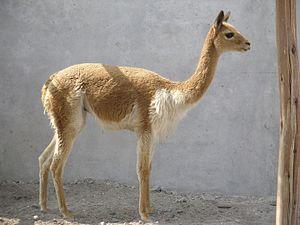
La vigogne est une espèce de mammifères d'Amérique du Sud qui vit sur les hauts plateaux de la cordillère des Andes. Tout comme l'alpaga, la vigogne appartient au genre Vicugna, au sein de la famille des camélidés. Une étude récente montre que, malgré quelques croisements, le lama, animal domestique, descend du guanaco, animal sauvage, alors que l'alpaga, animal domestique, descend de la vigogne, animal sauvage. La laine de sa toison particulièrement fine est utilisée pour fabriquer des vêtements de luxe.